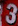
Number: 3